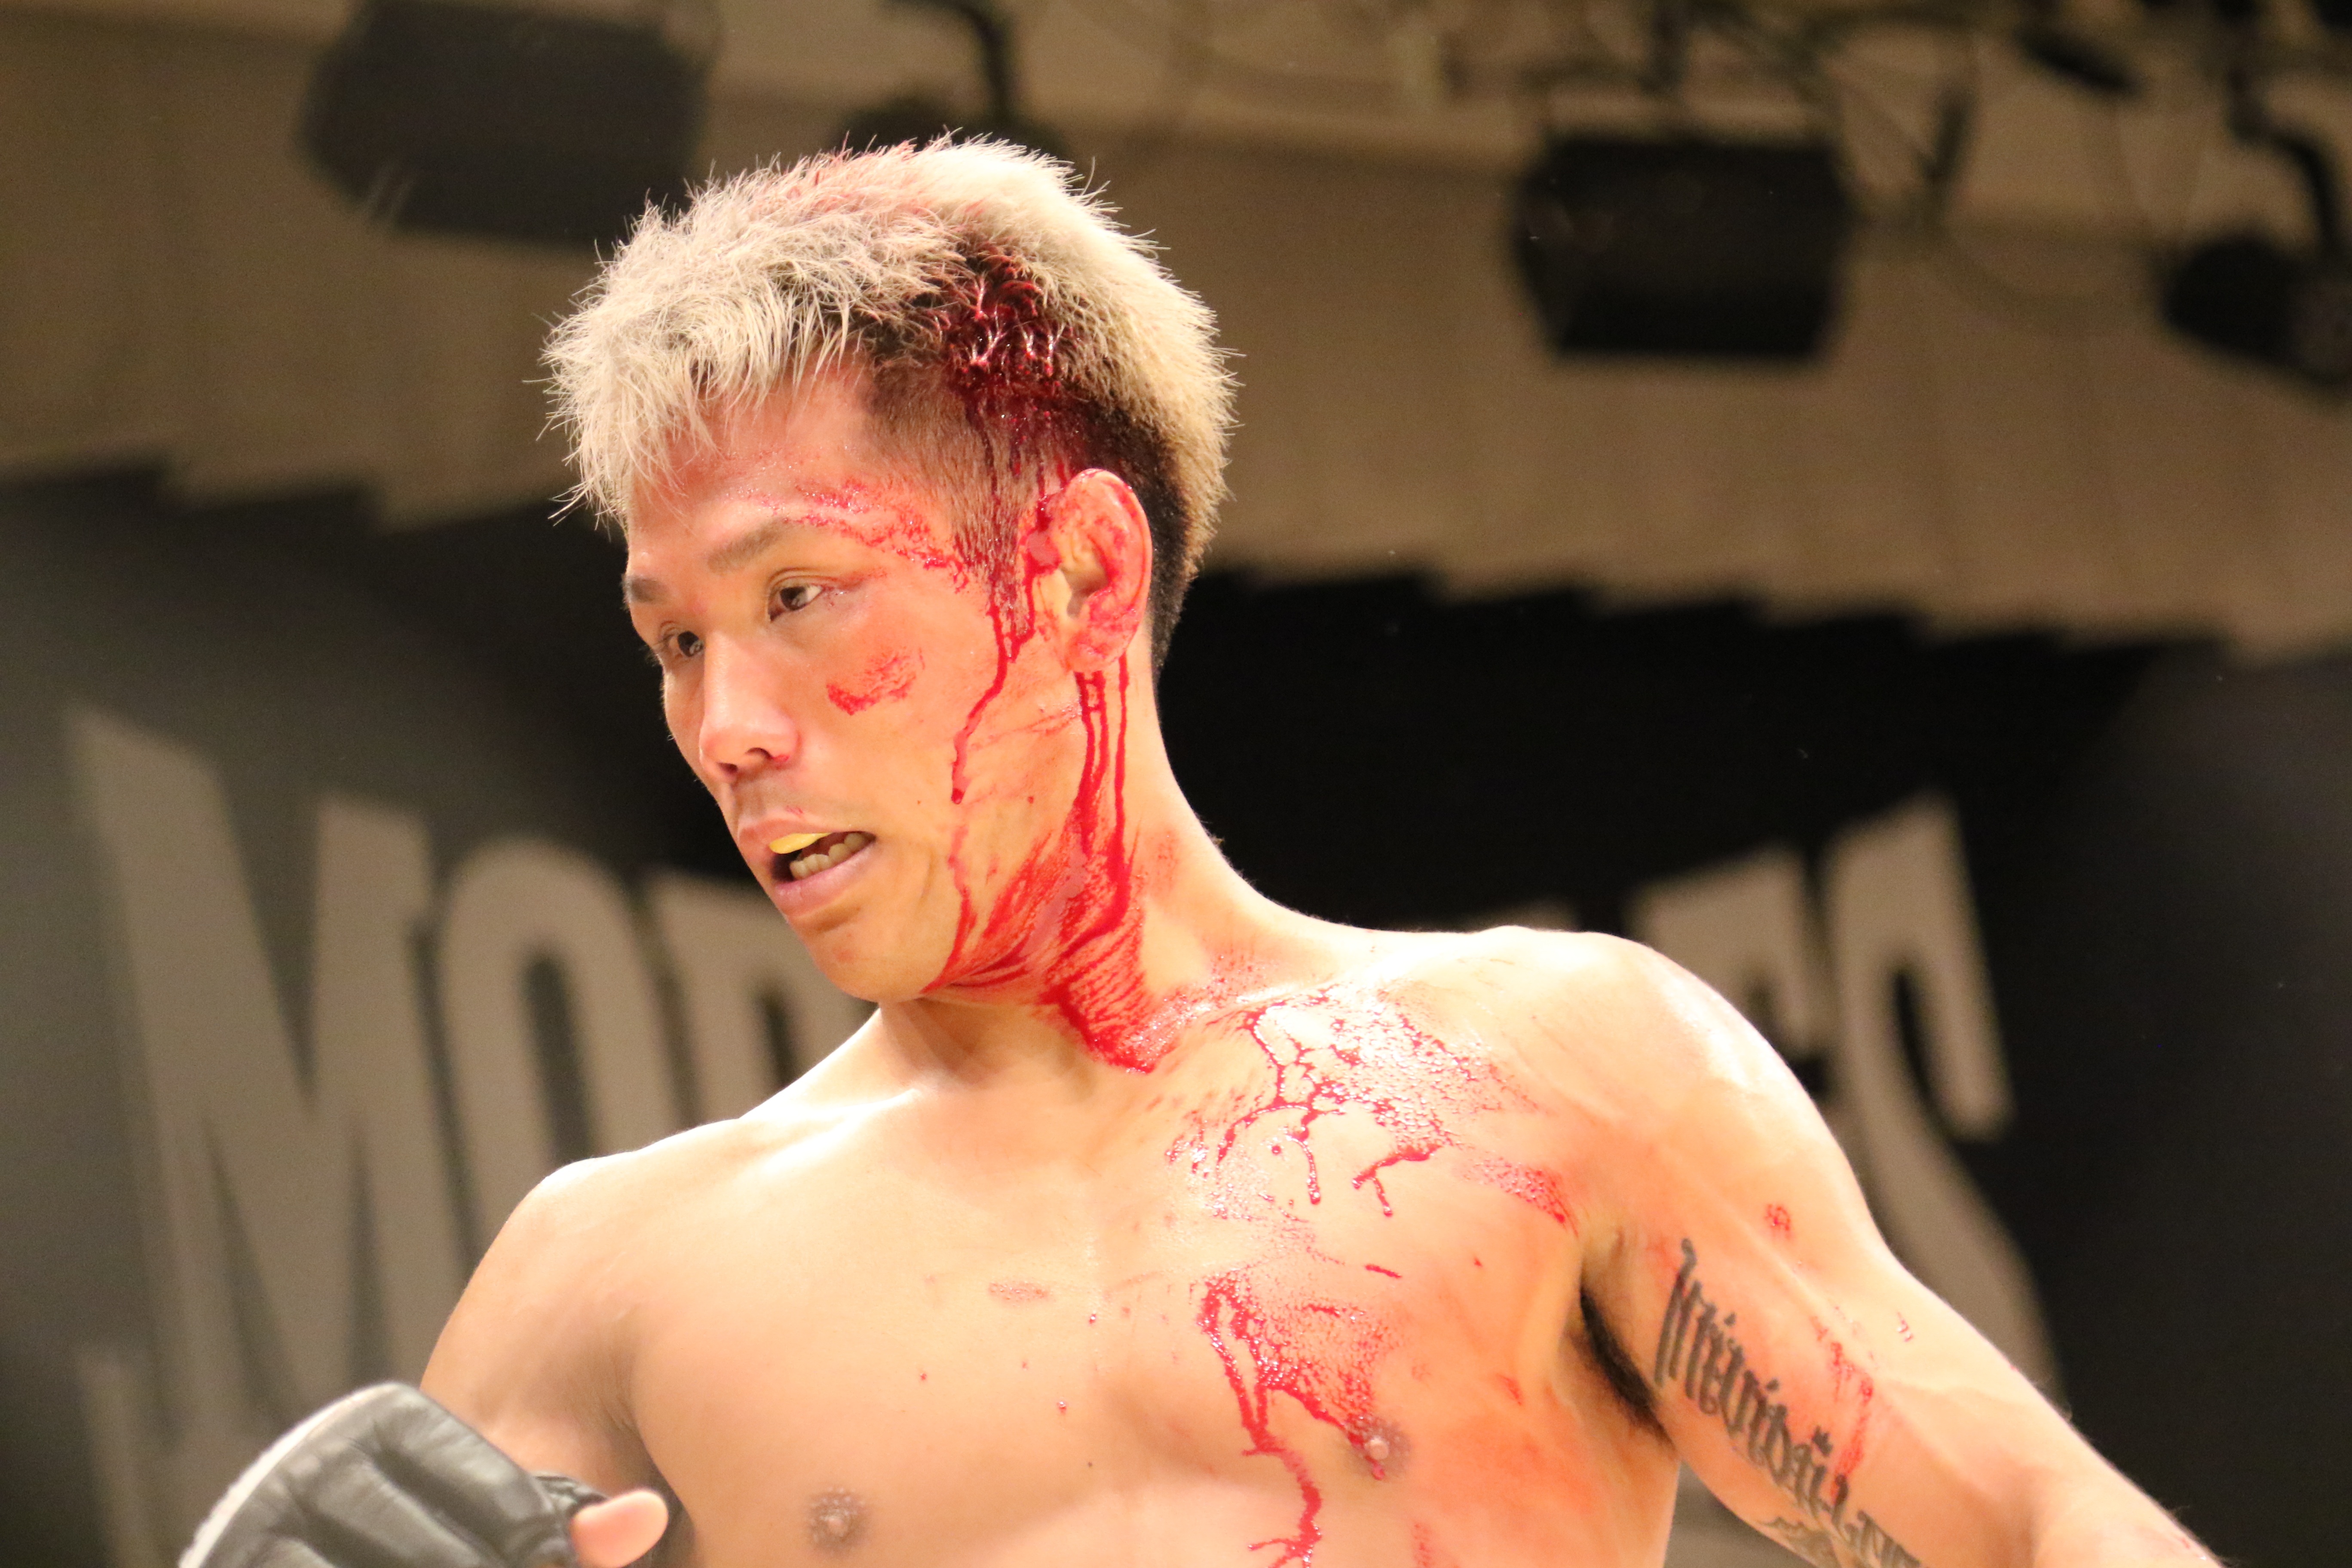
sport, model, tattoo, lady, football, japan, arm, muscle, cage, chest, human body, fight, fist, boxing, blood, japanese, shorts, beauty, fighter, wrestling, brave, gloves, combat, warrior, wound, mixed martial arts, mma, grachan, shooto, cfu, maza, maza fight, martial arts, japao, sense, the ring, waza, saruta, yosuke, i style, pancrase, ultimate fighting championship, barechestedness